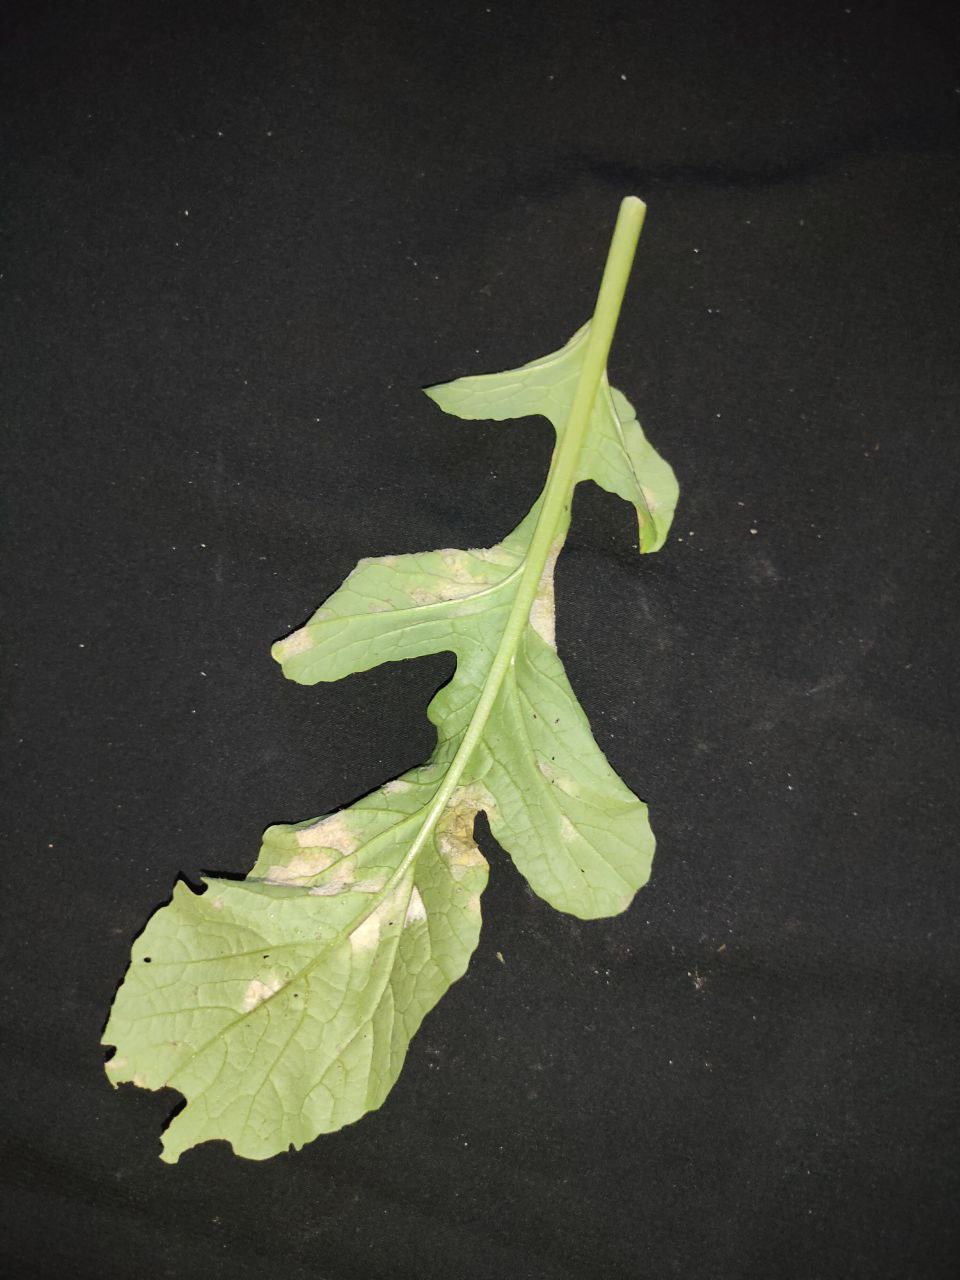
Label: Mosaic virus